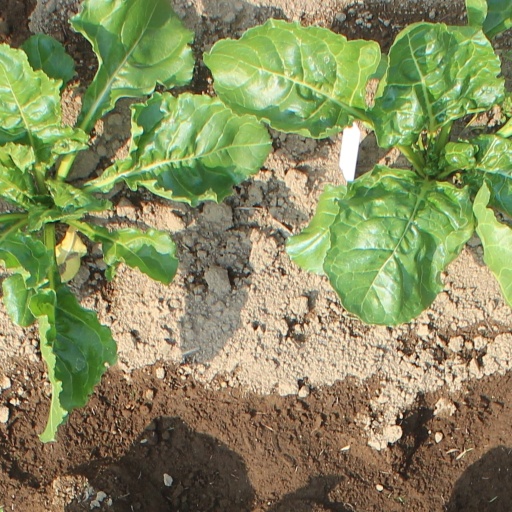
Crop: sugar beet